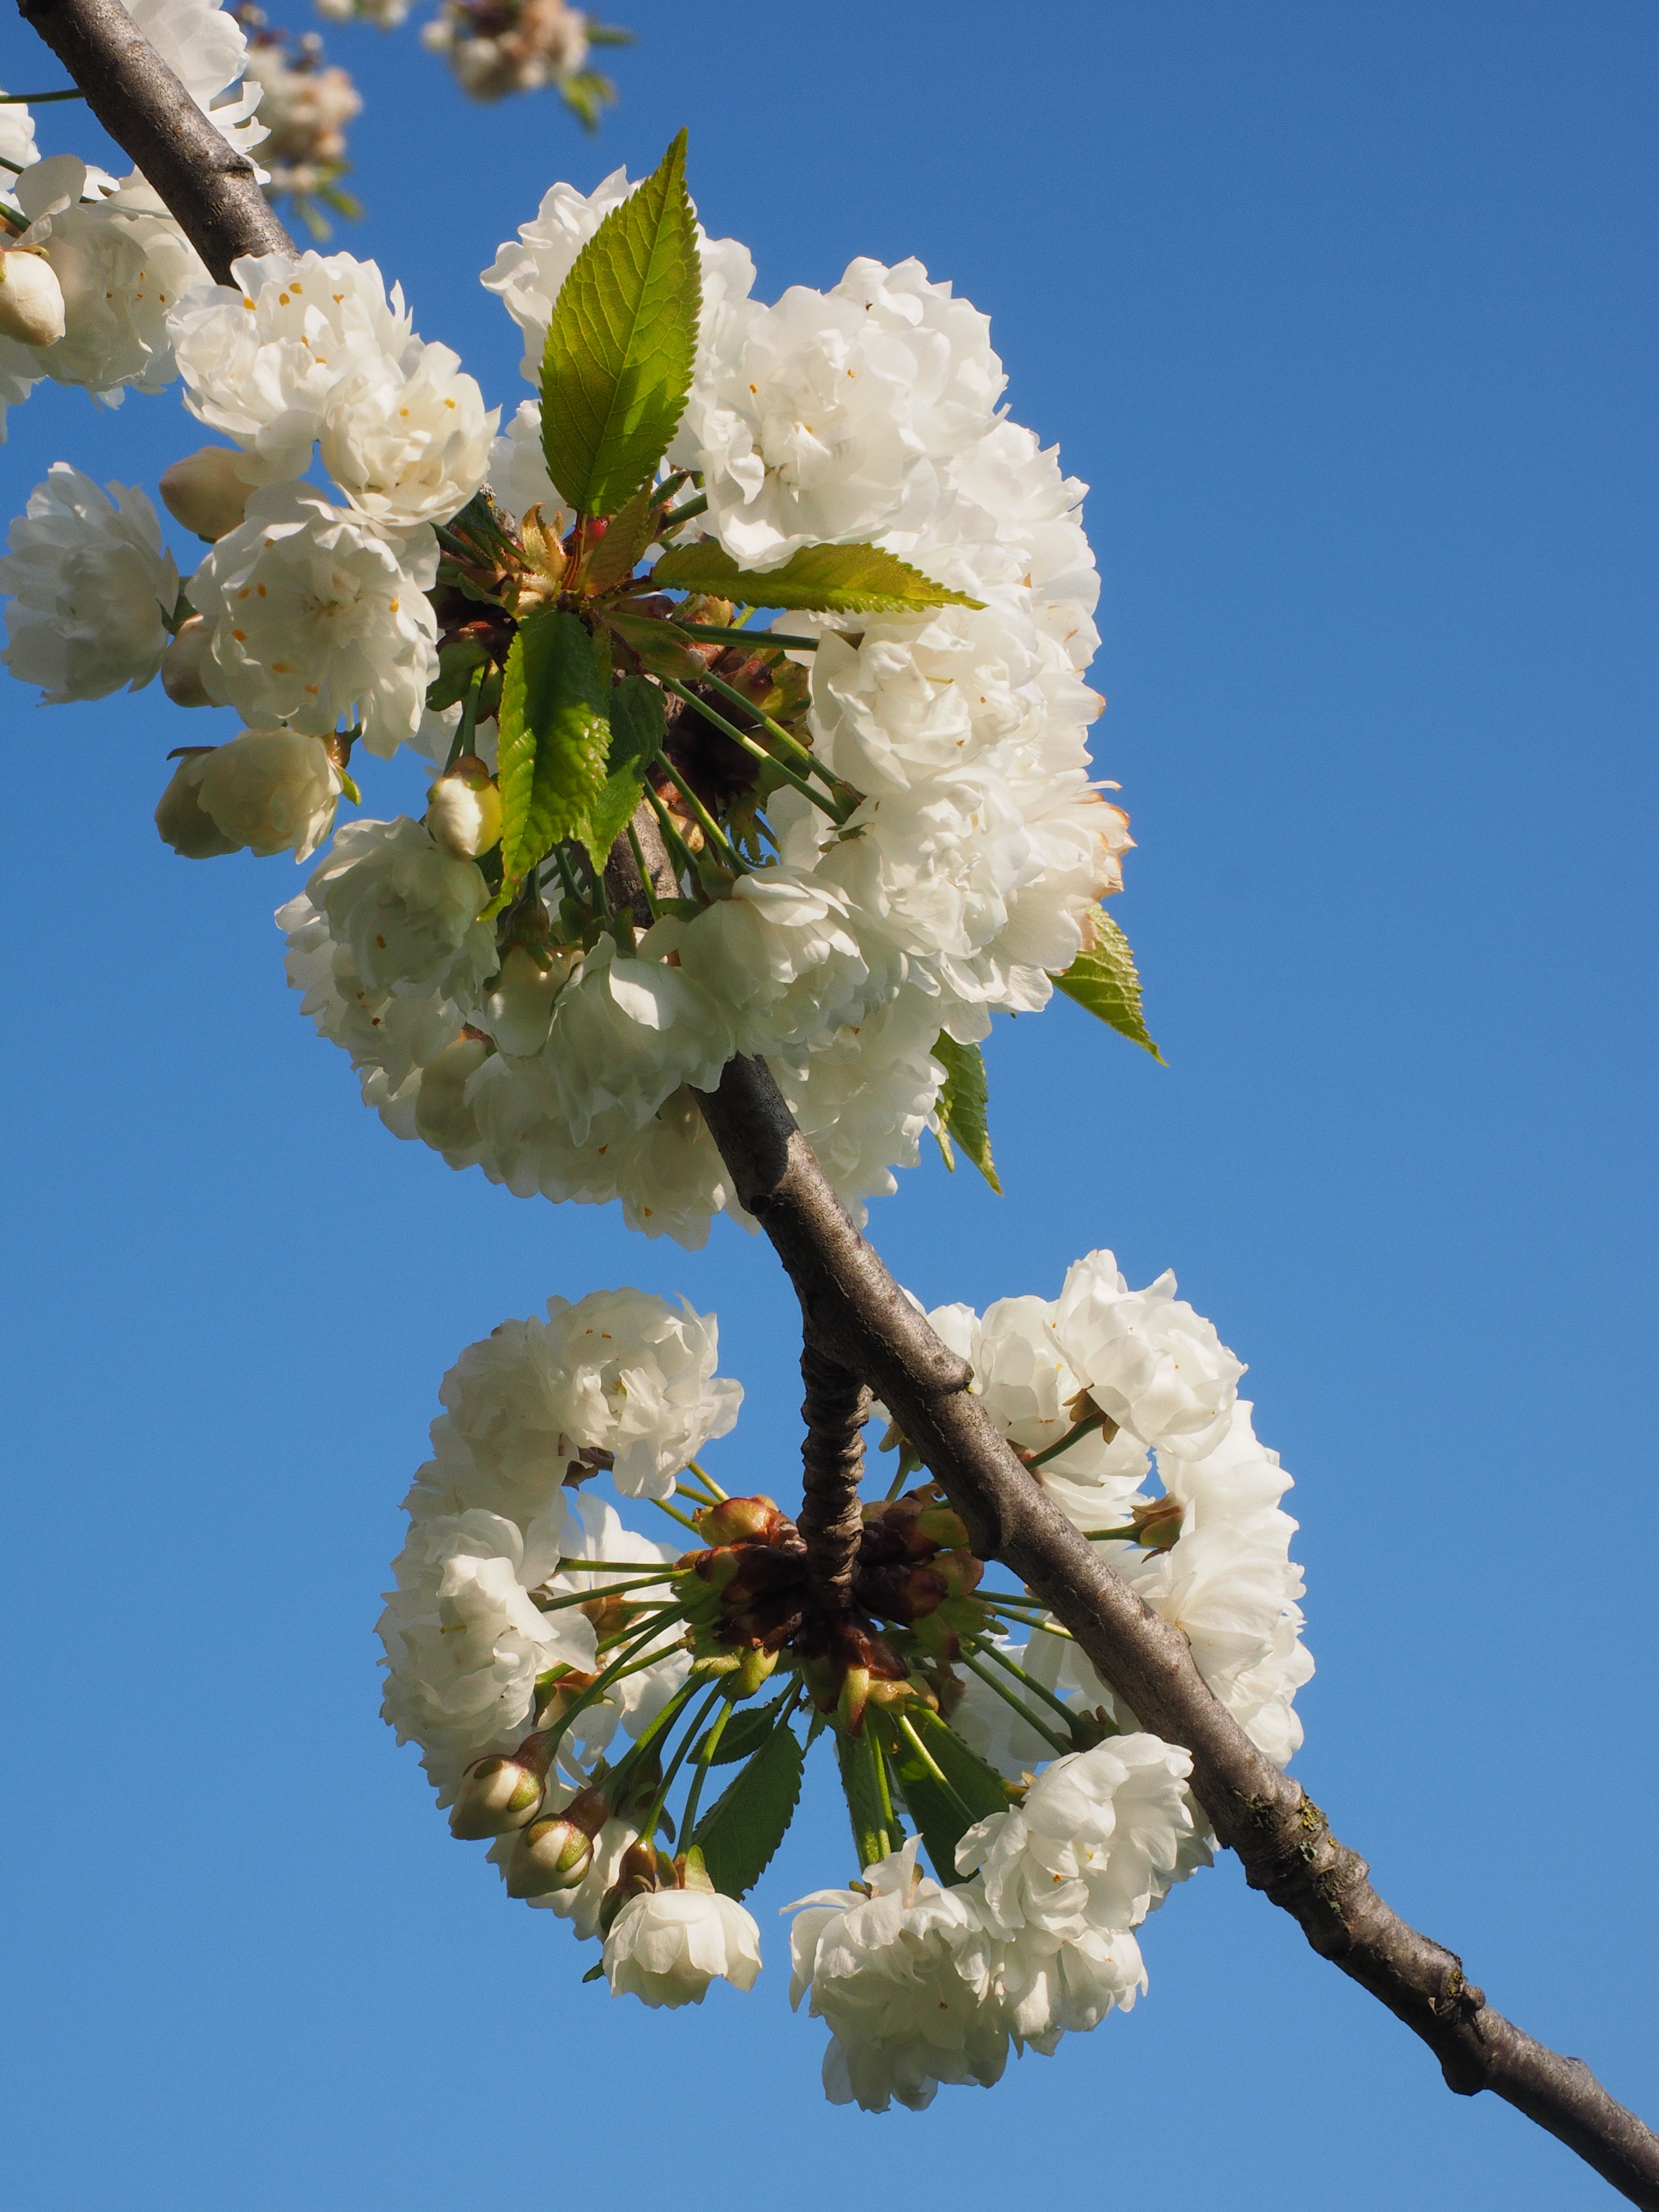
tree, nature, branch, blossom, plant, white, flower, bloom, food, spring, produce, lush, botany, flora, season, cherry blossom, shrub, cherry, macro photography, white blossom, sunny day, bl tenmeer, flower tree, flowering plant, summer day, herrlich, overflowing, blossom branches, woody plant, land plant